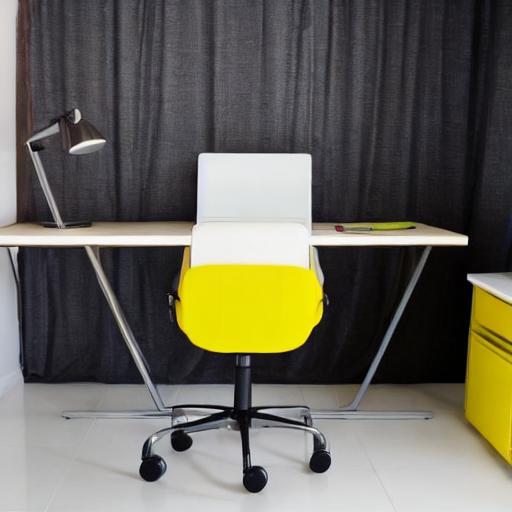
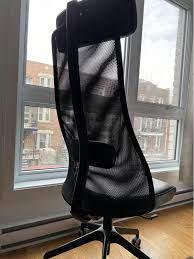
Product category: items_chair
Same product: no